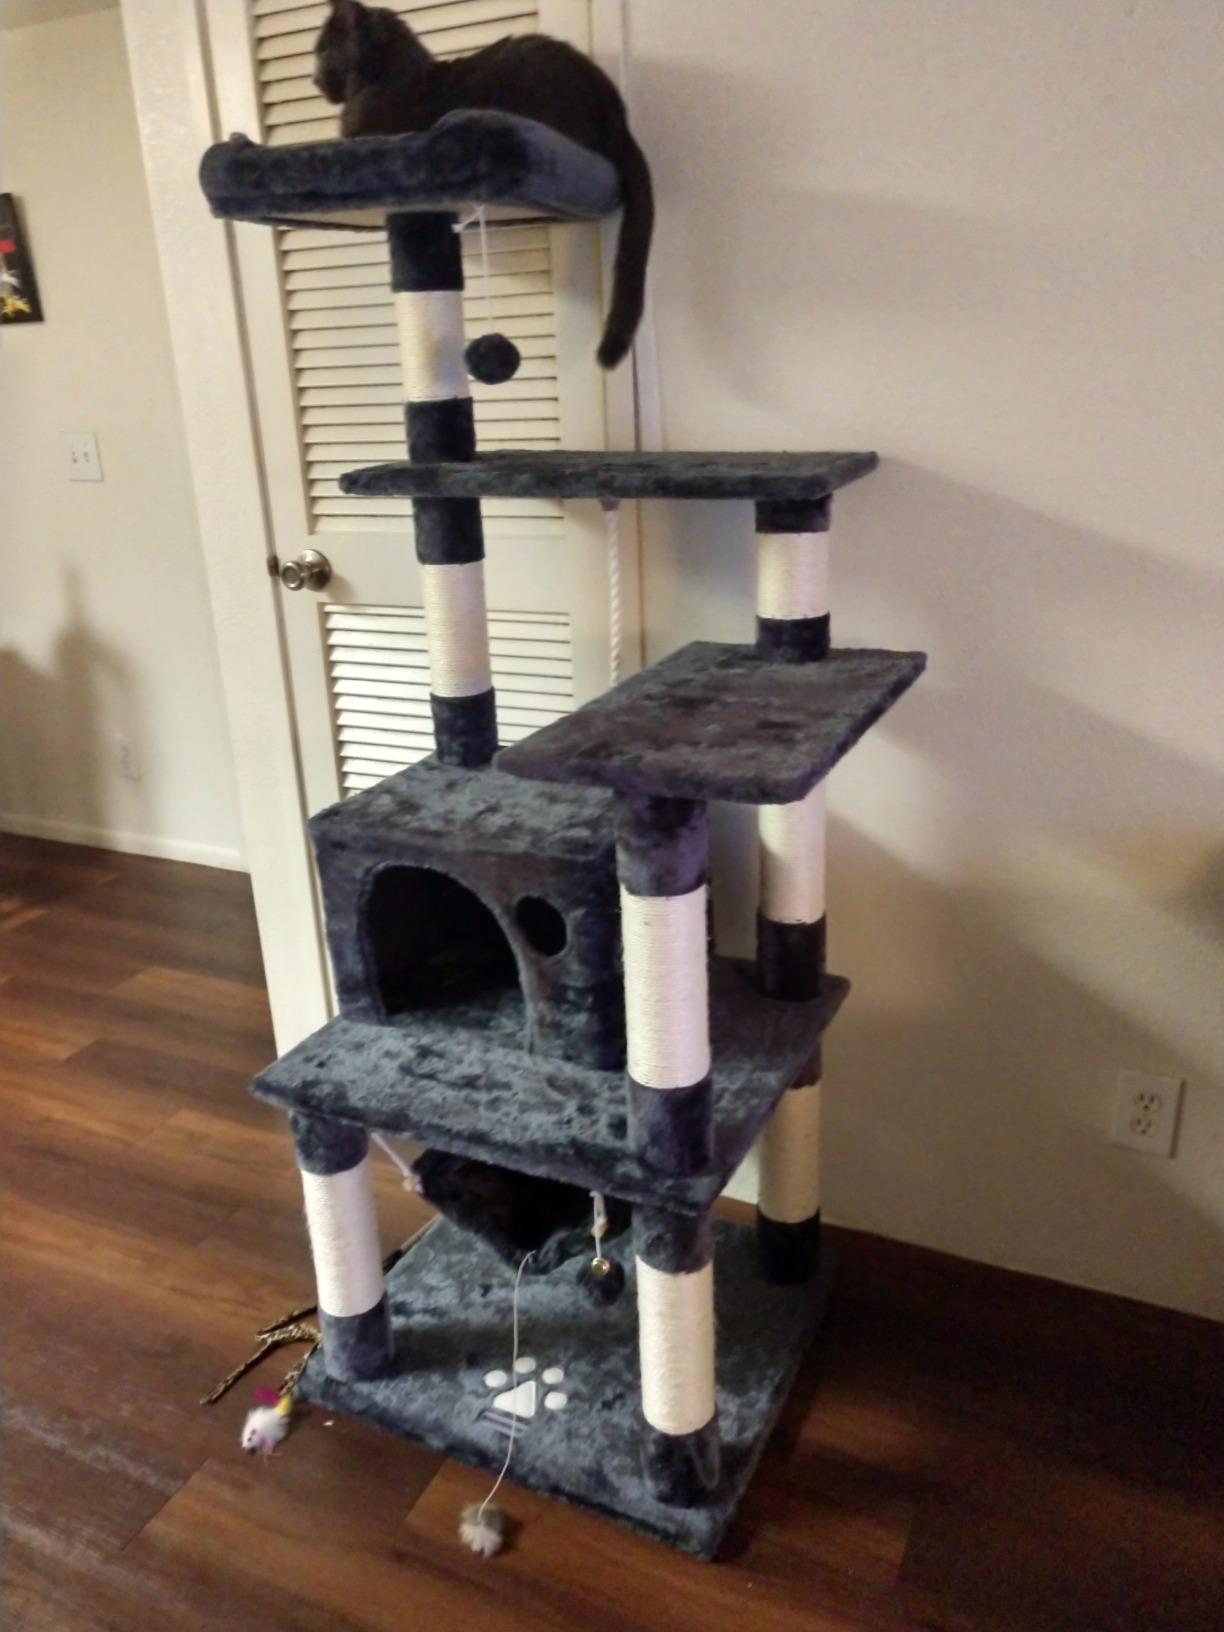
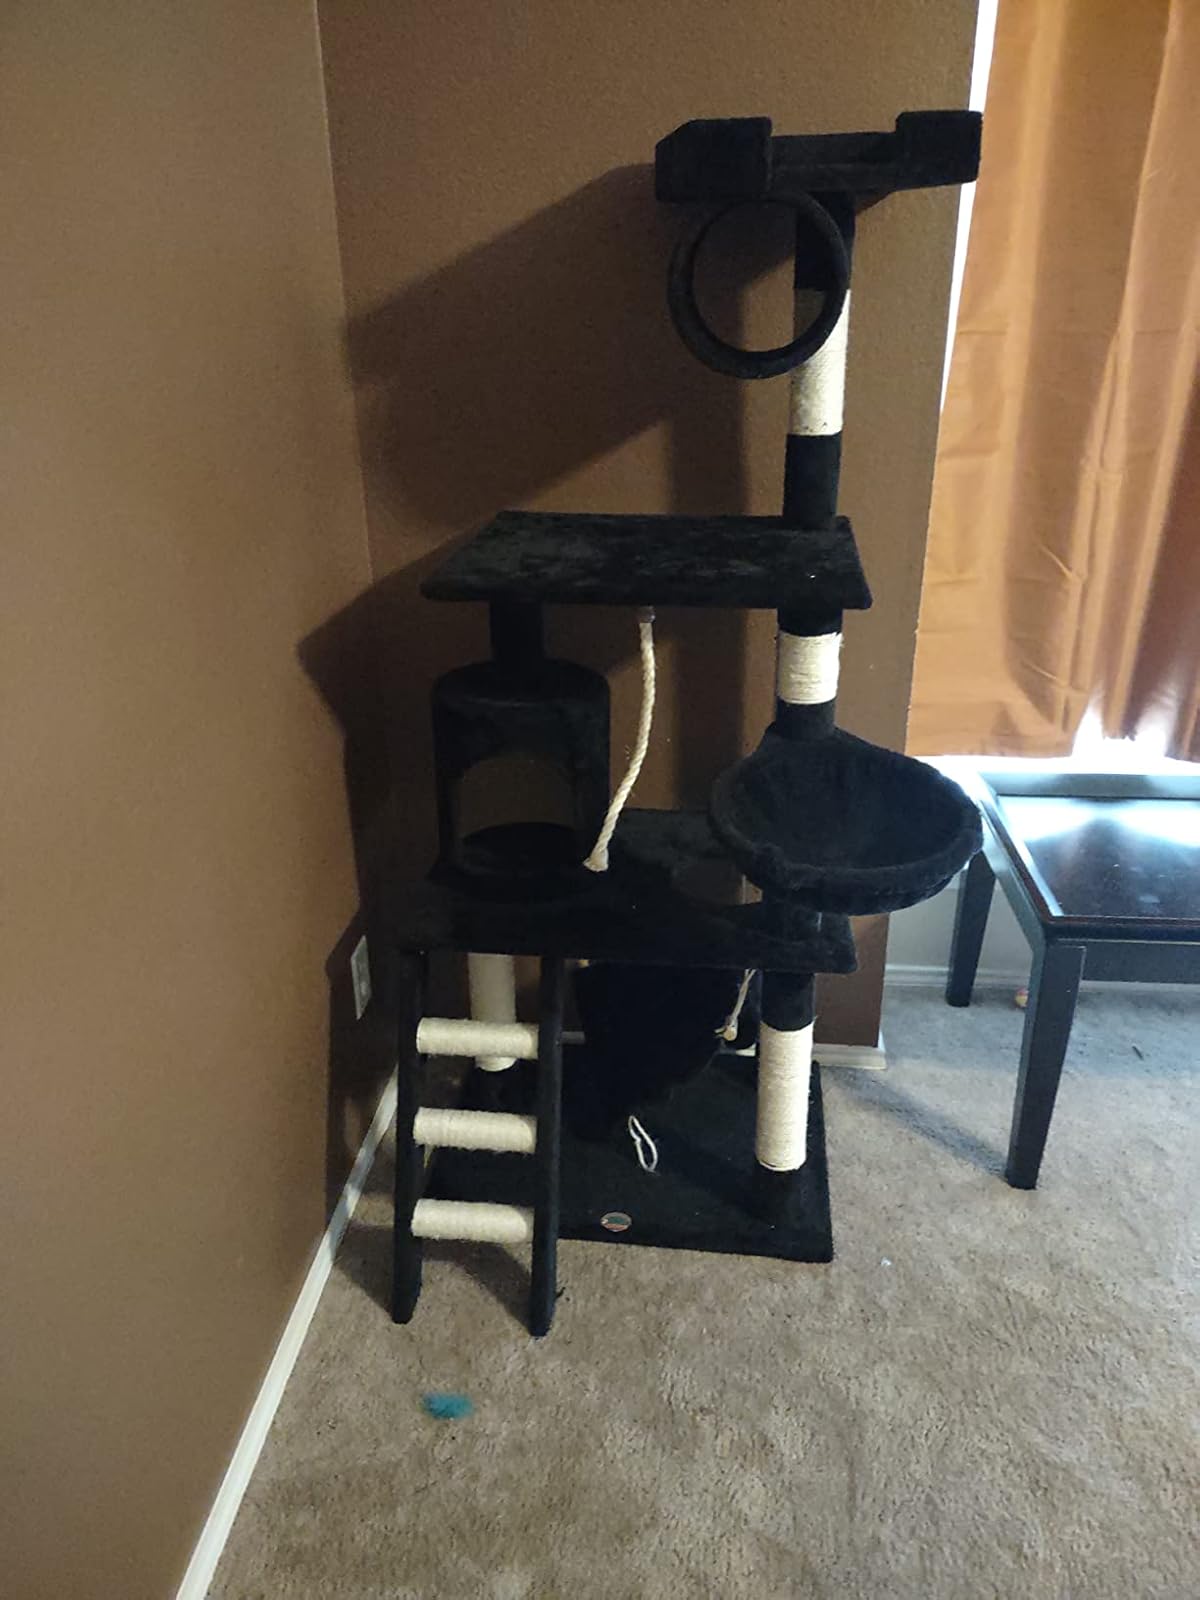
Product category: items_cat tree
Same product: no